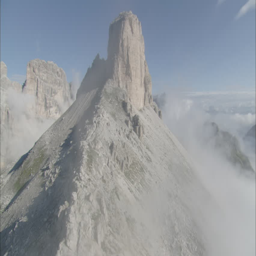
over the top of a mountain with green on it .